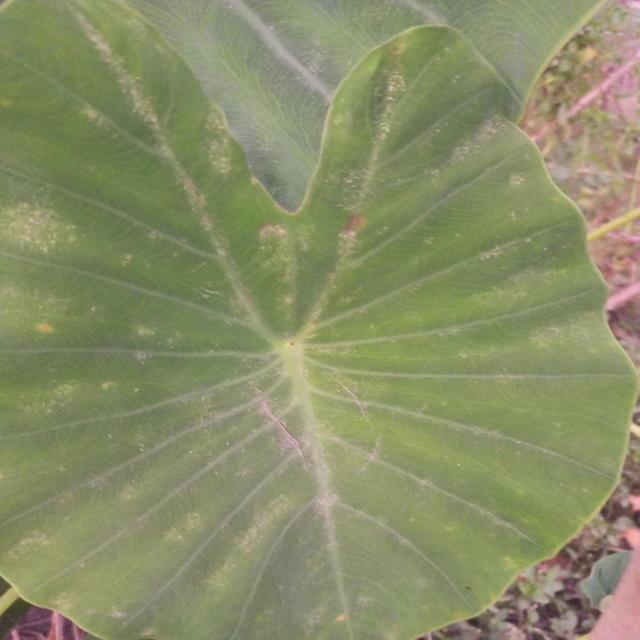
Label: Early_Blight